South African Class 61-000

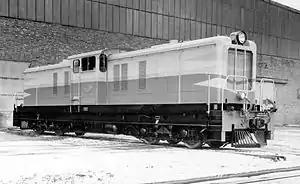
No. D750, later no. 61-006, Kassel, Germany, c. 1958

The South African Railways Class 61-000 of 1959 was a diesel-hydraulic locomotive.